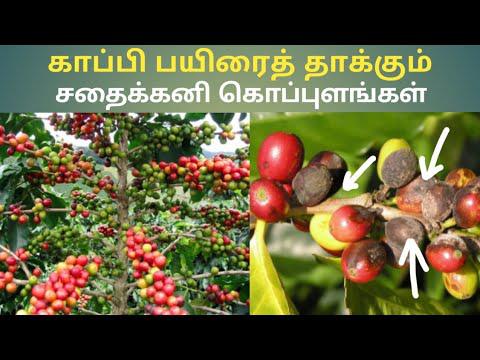
Plant: Coffee
Disease: coffee berry blotch